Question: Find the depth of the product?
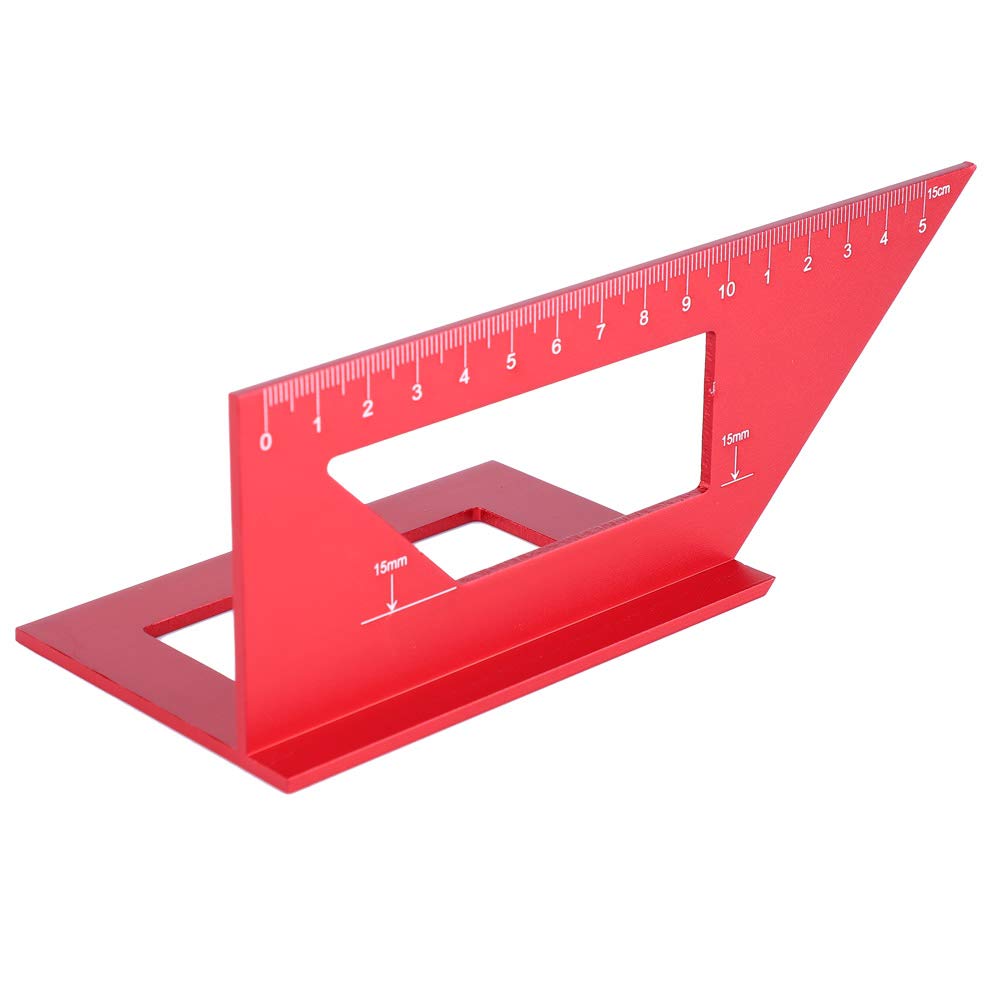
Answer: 15.0 centimetre